André Hainault

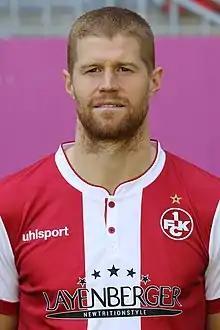
Hainault in 2018

André Hainault (born June 17, 1986) is a former Canadian international soccer player who last played as a defender for 1. FC Kaiserslautern.